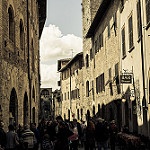
Label: street